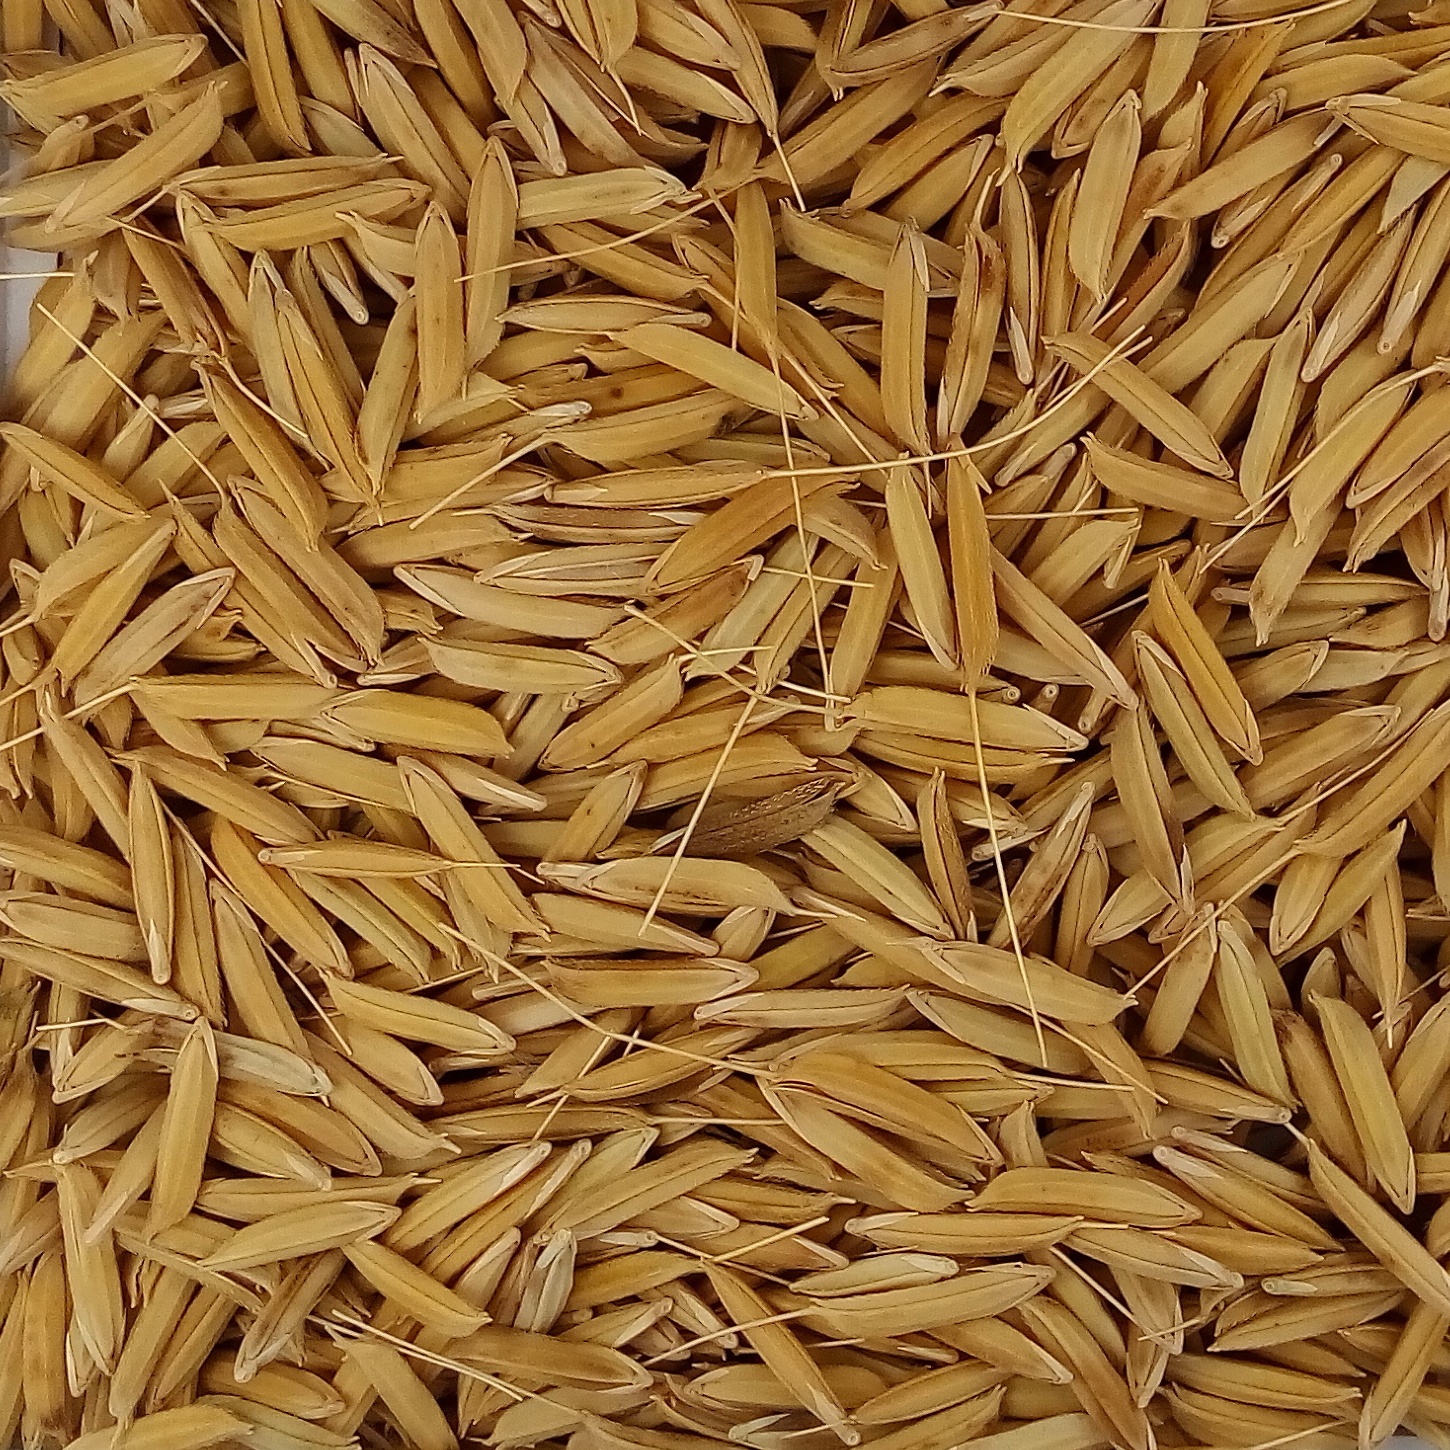
Rice seed variety: 1728